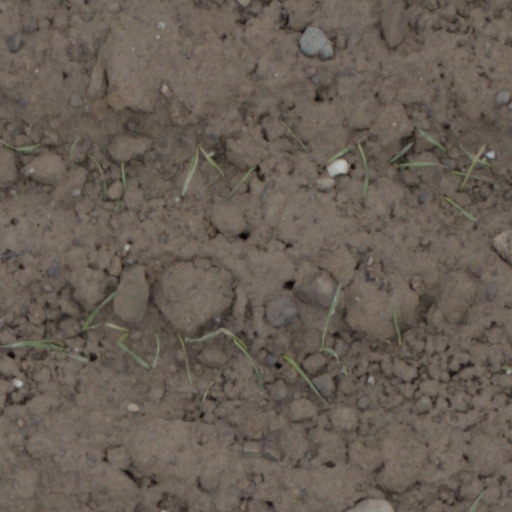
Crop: wheat